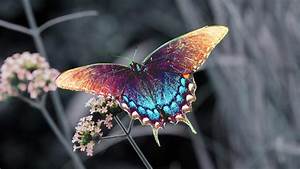
Label: butterfly